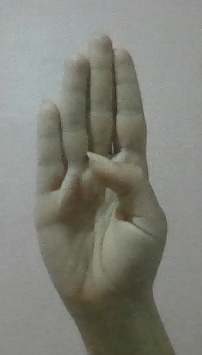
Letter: kaaf